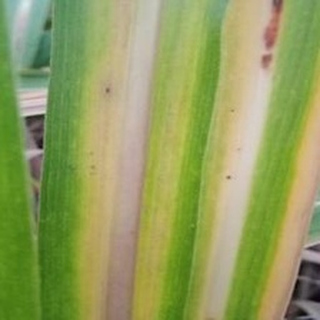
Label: sugarcane_yellow_leaf_disease